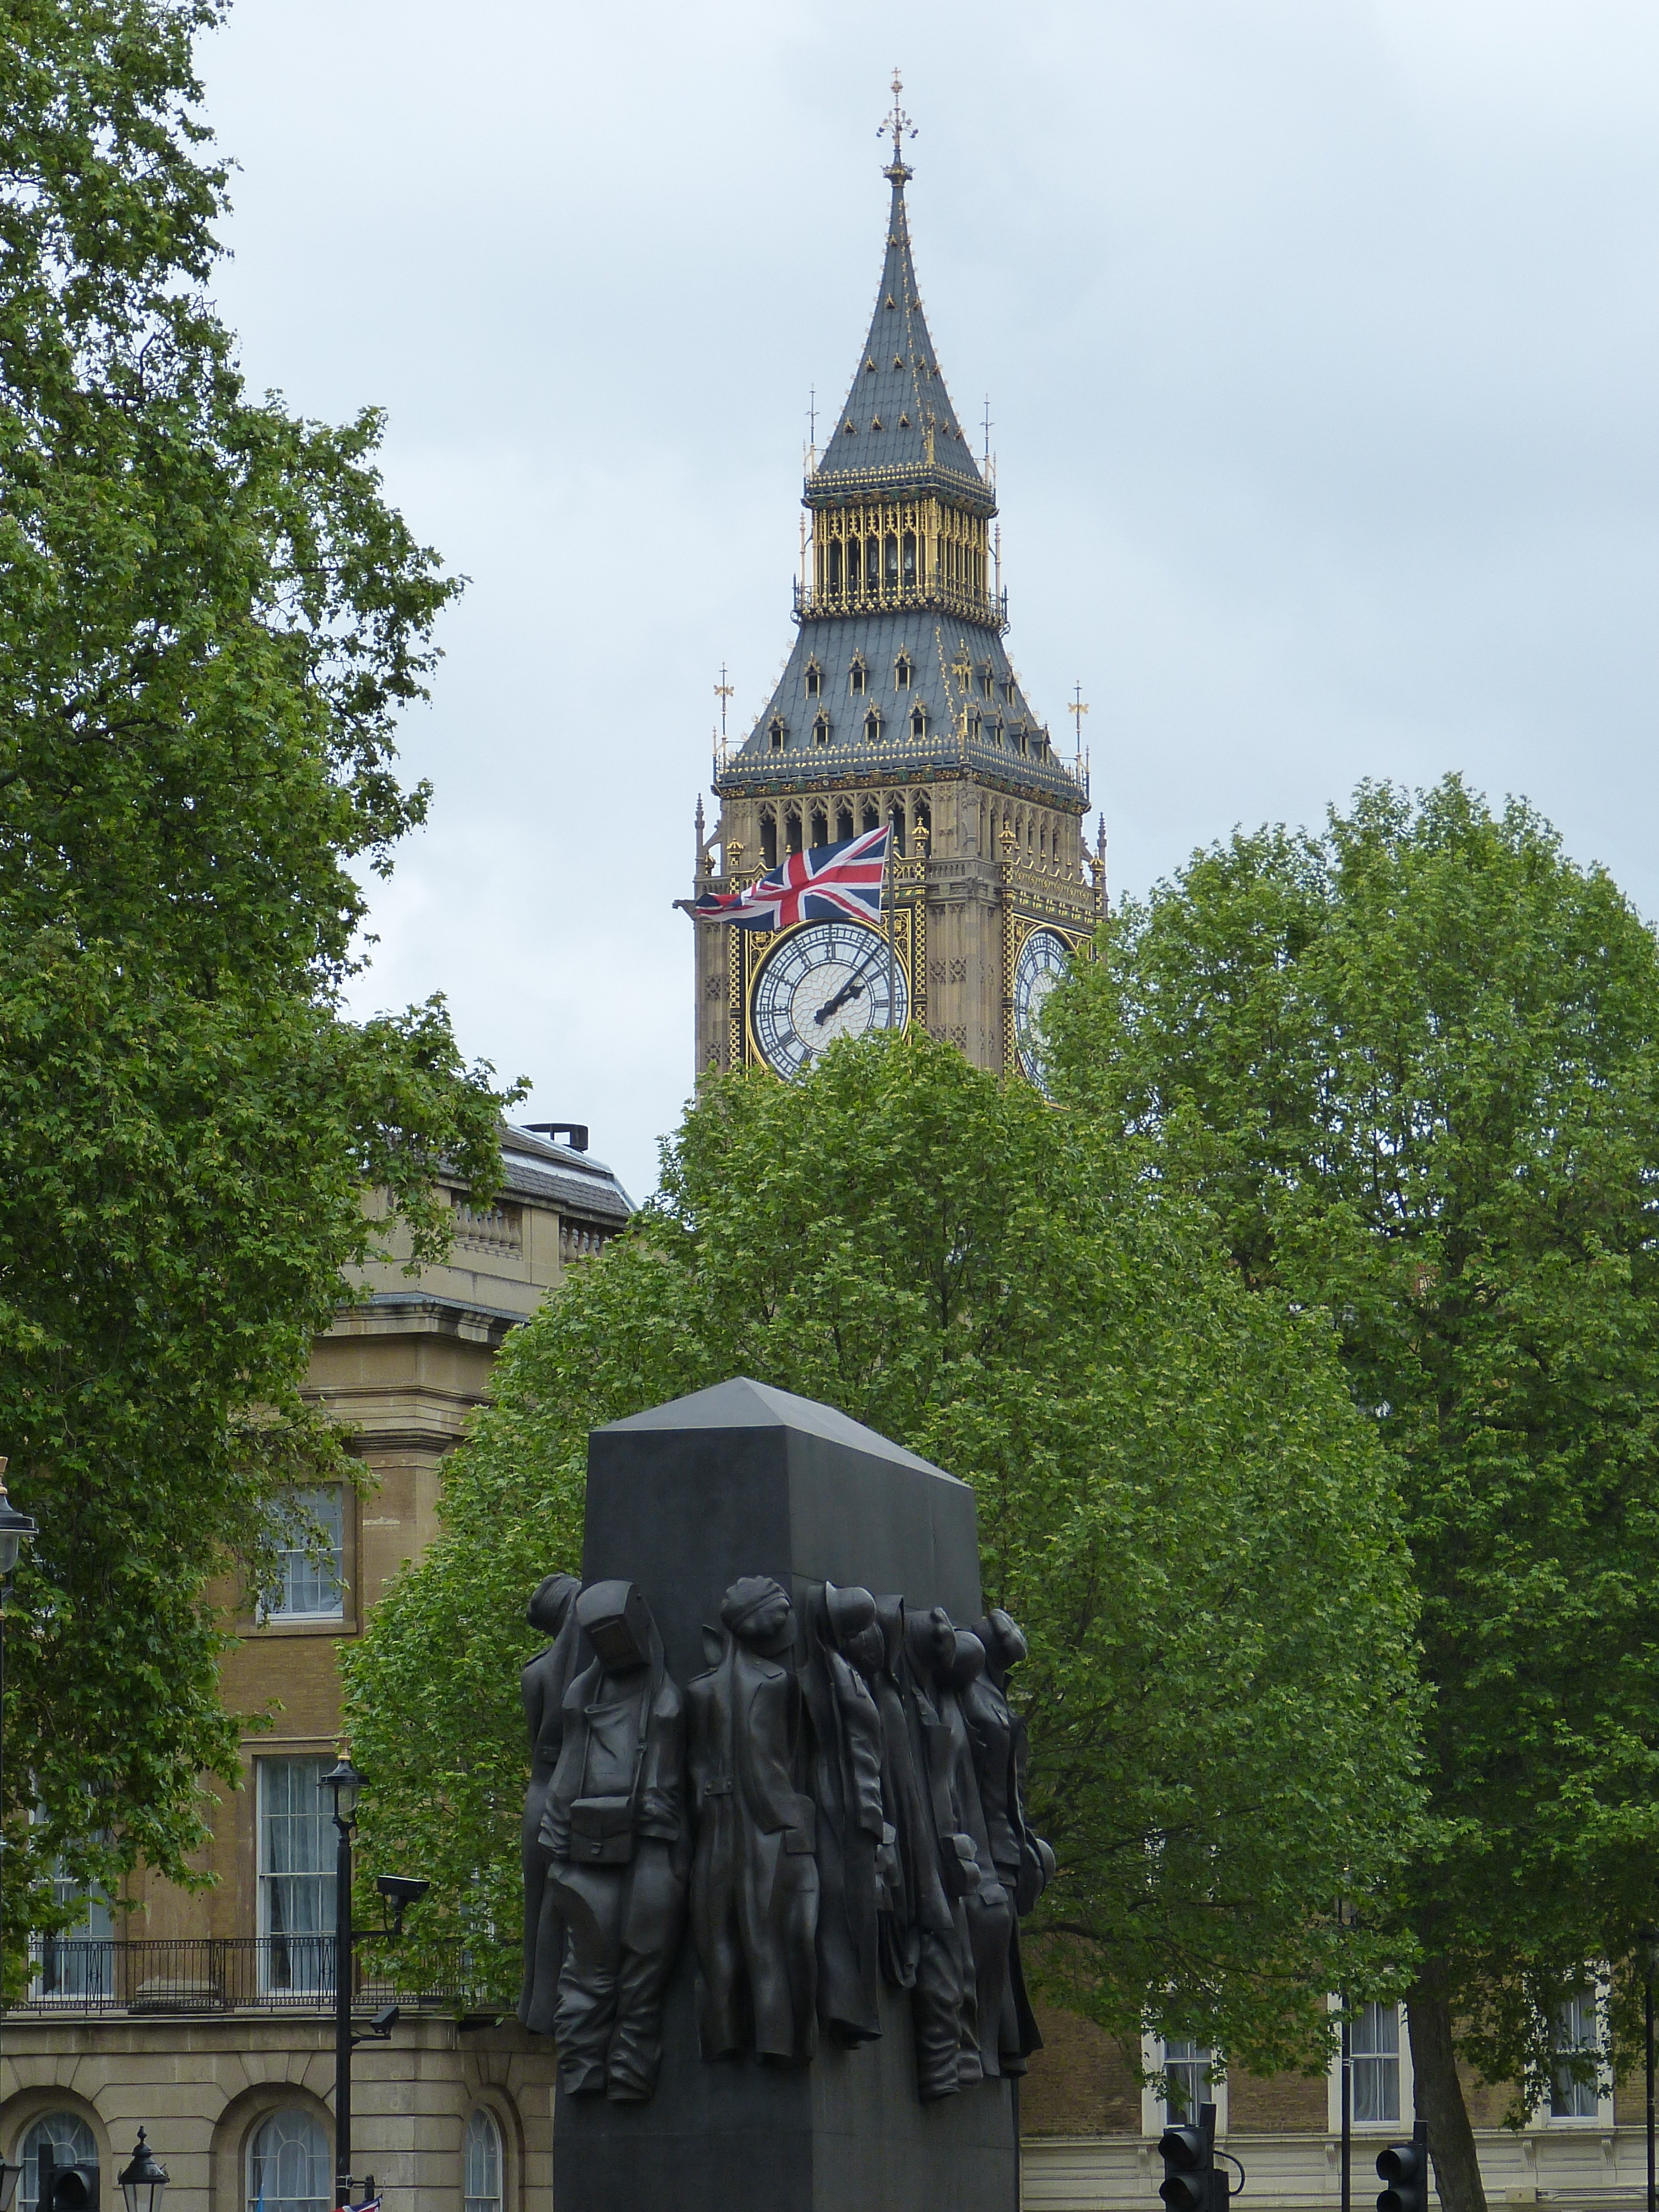
architecture, clock, building, city, monument, tower, landmark, sightseeing, church, cathedral, chapel, attraction, tourism, place of worship, big ben, places of interest, uk, england, capital, london, memorial, parliament, spire, steeple, united kingdom, river thames